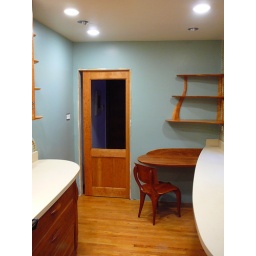
Cabinets, desk and chair by Victor diNovi